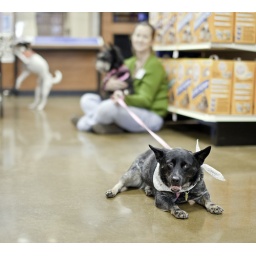
Leashed dog sits on the floor in Petsmart.